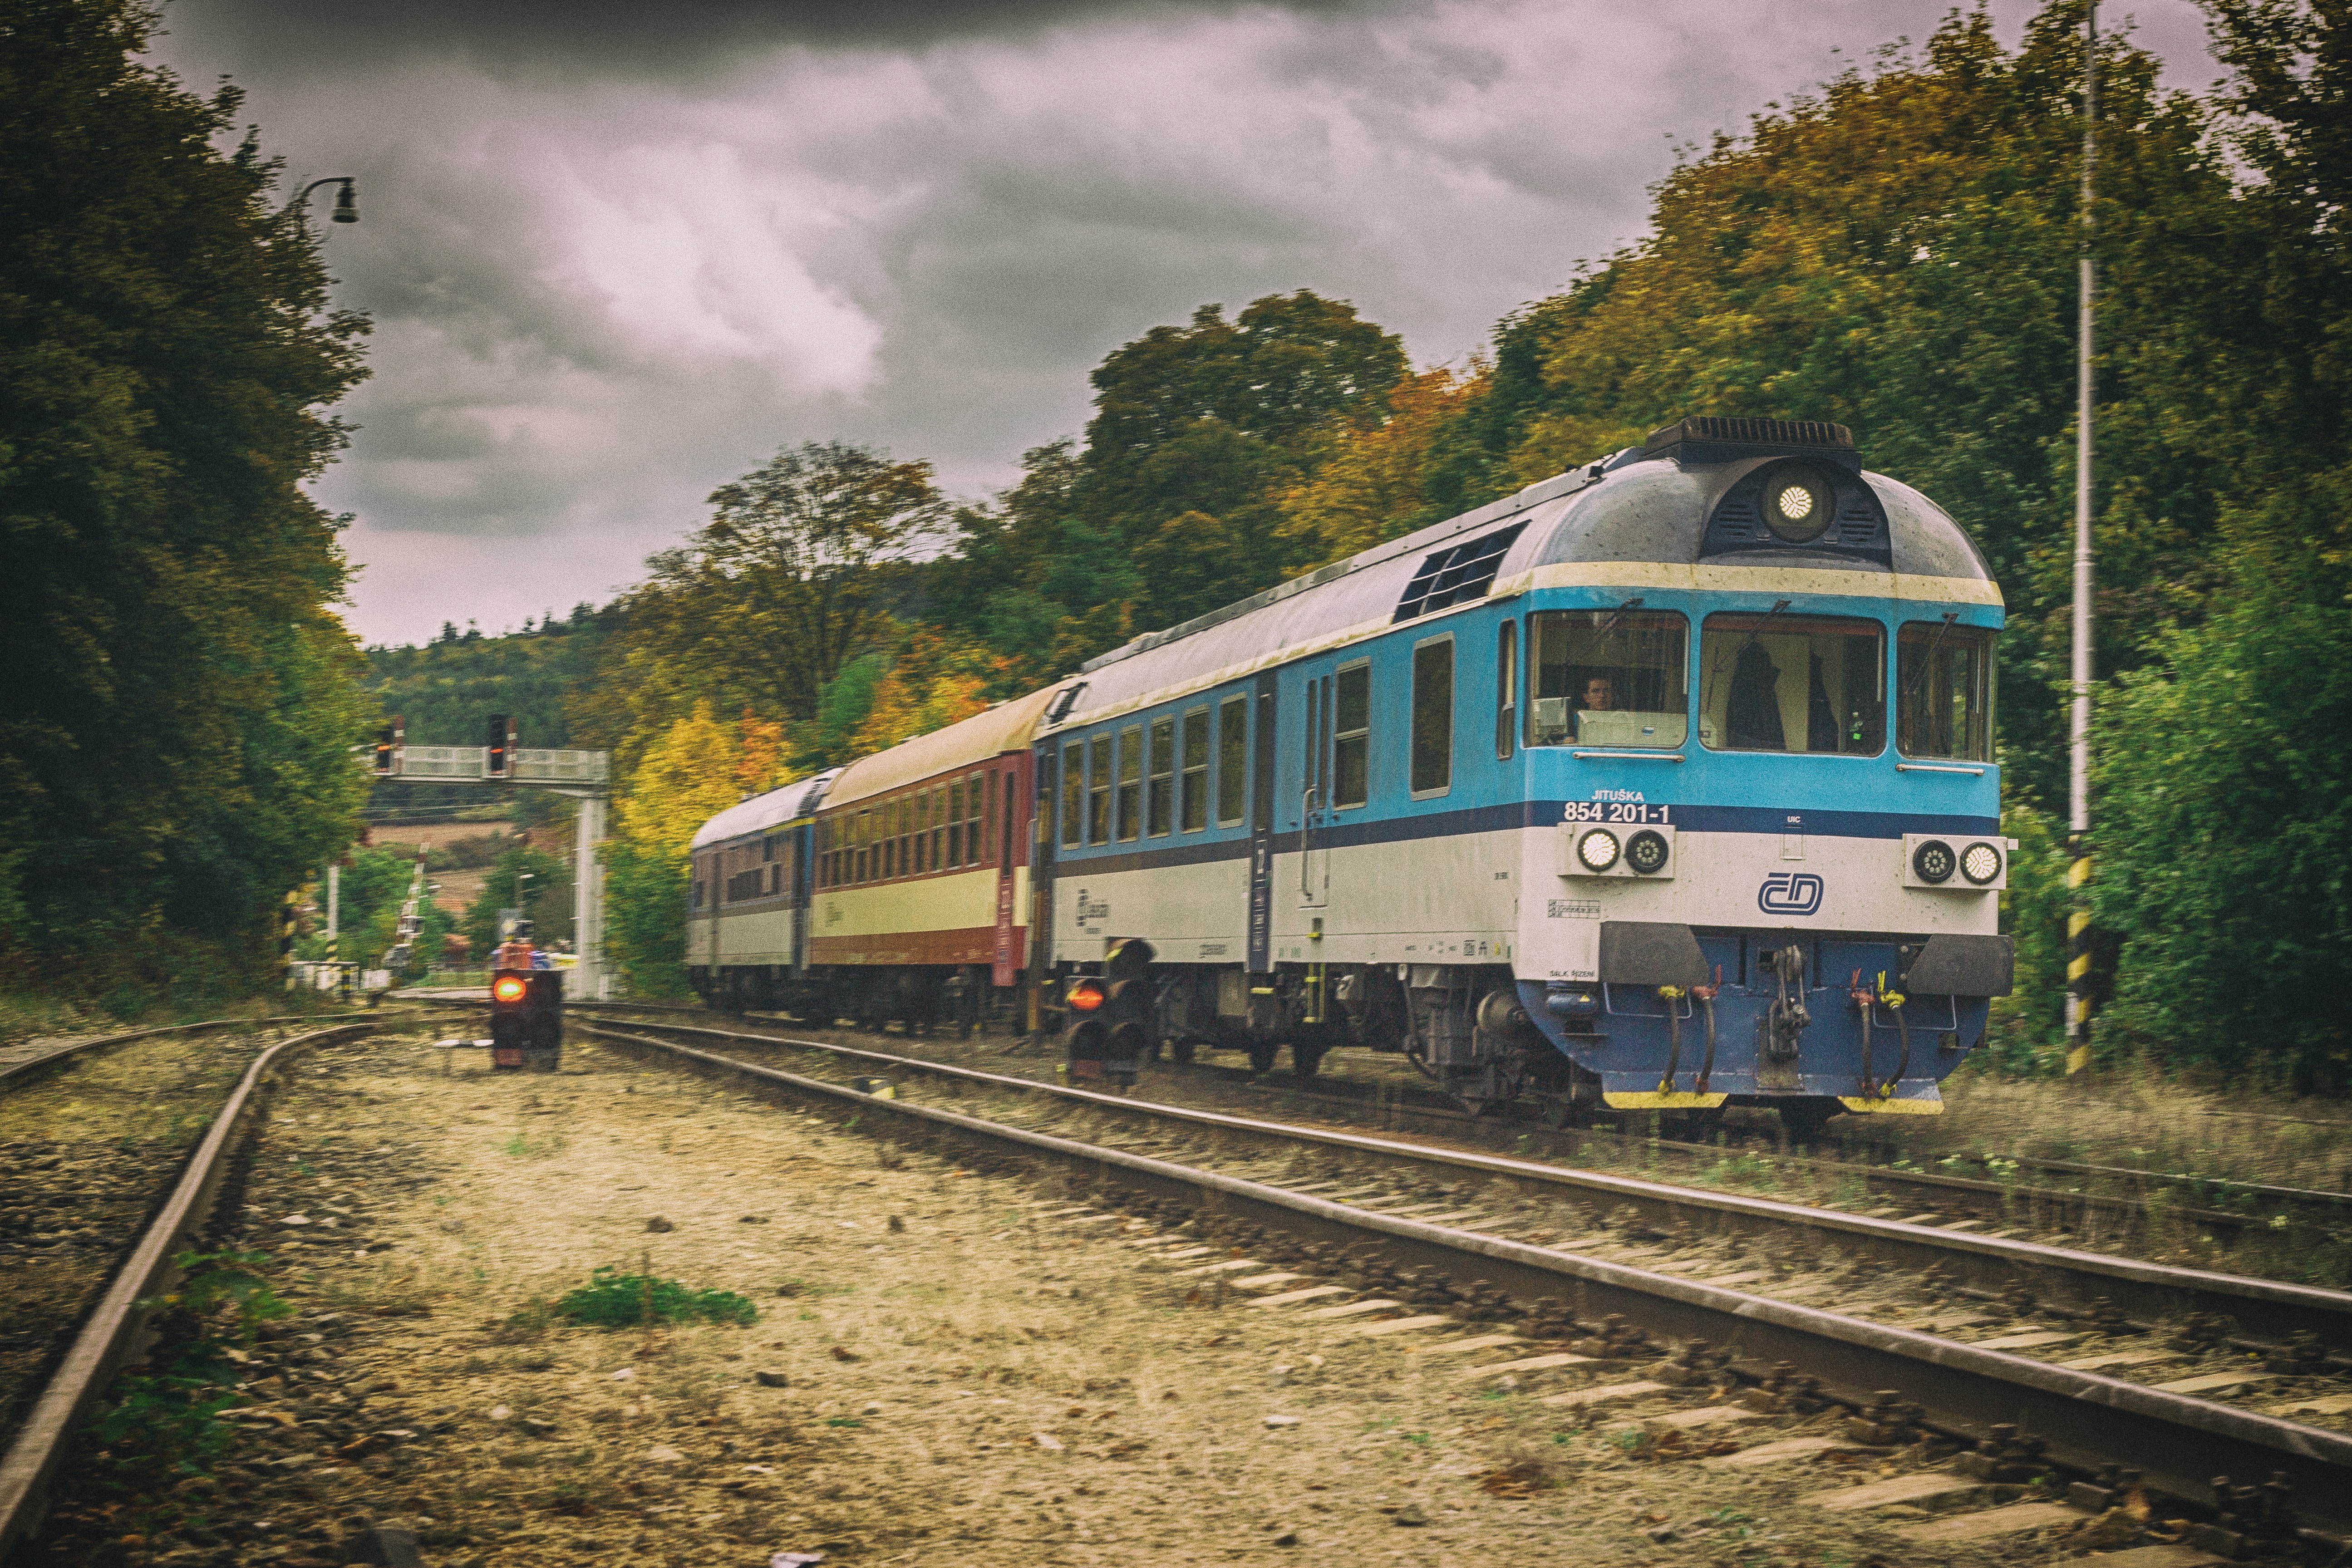
track, railway, train, transport, vehicle, station, public transport, hdr, locomotive, passenger, rail transport, land vehicle, rolling stock, metropolitan area, railroad car, passenger car